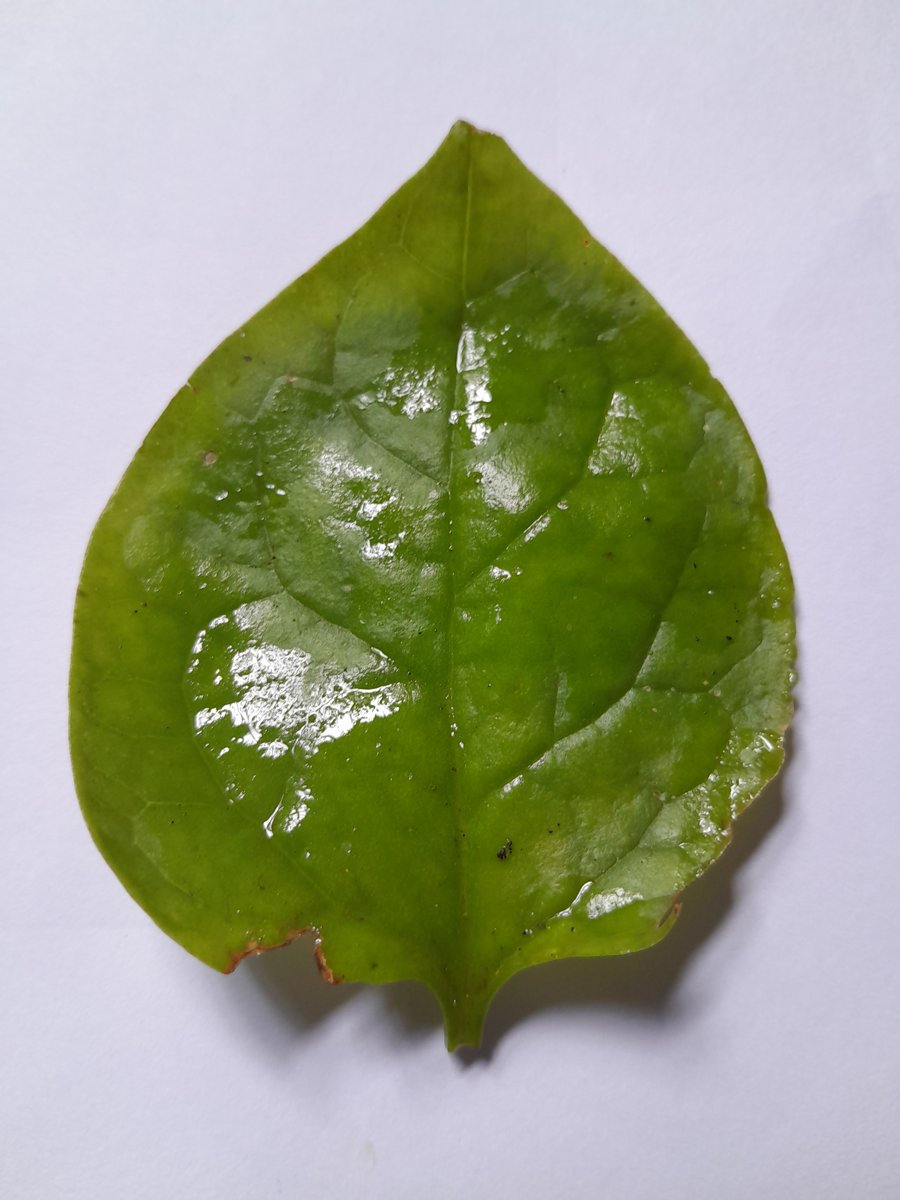
Label: Downy-Mildew